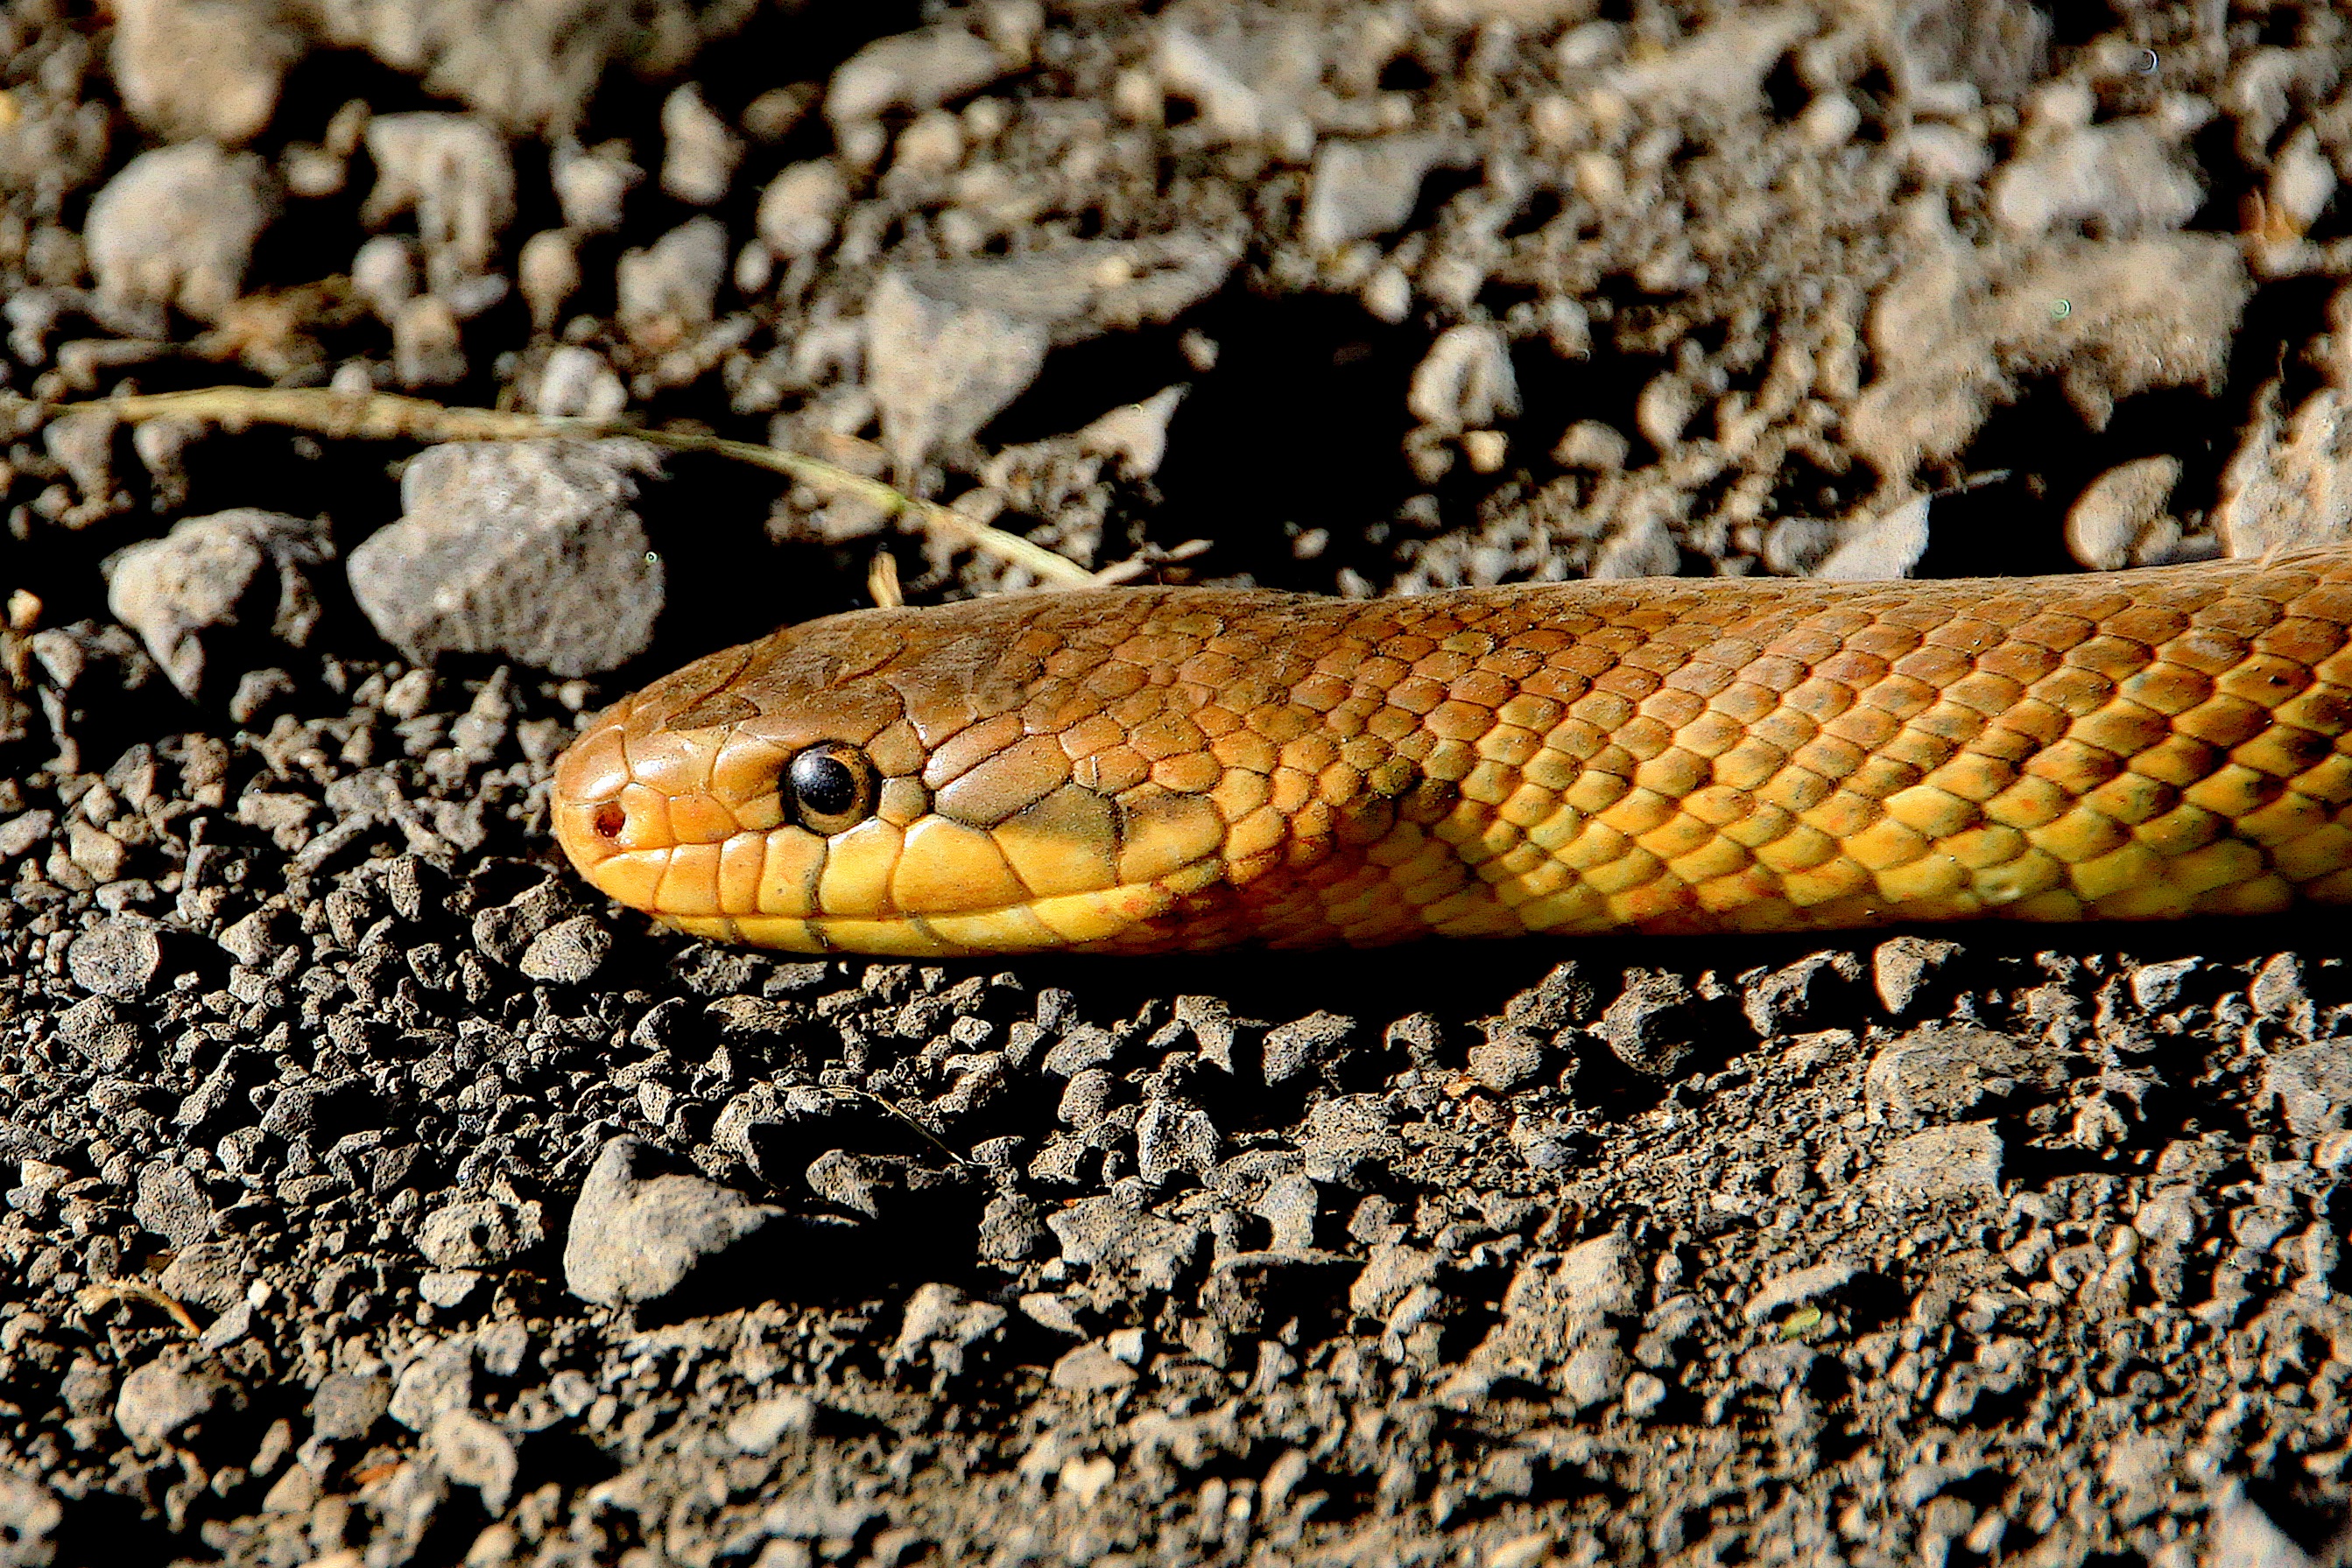
nature, wildlife, reptile, close, fauna, lizard, close up, eye, animals, snake, rattlesnake, vertebrate, snakes, species, wildlife photography, serpent, macro photography, viper, non toxic, elapidae, garter snake, colubridae, sidewinder, eastern diamondback rattlesnake, scaled reptile, lacertidae, hognose snake, kingsnake, anguidae